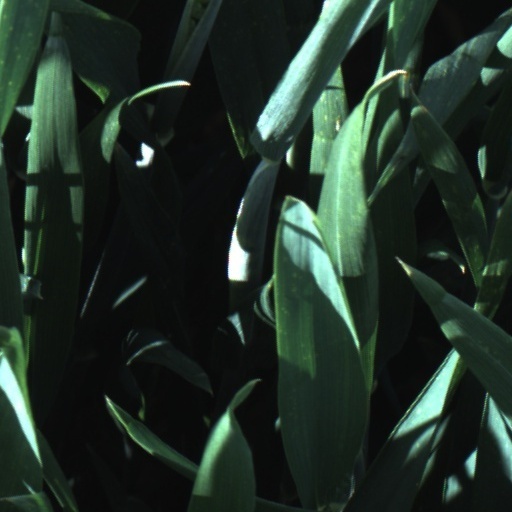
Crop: wheat